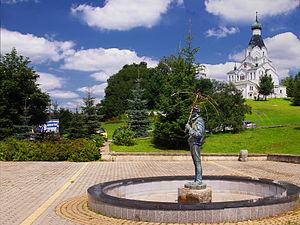
Medzilaborce - Andy Wahrol
Medzilaborce est une ville de Slovaquie orientale, le chef-lieu du district du même nom, dans la région de Prešov en Slovaquie.